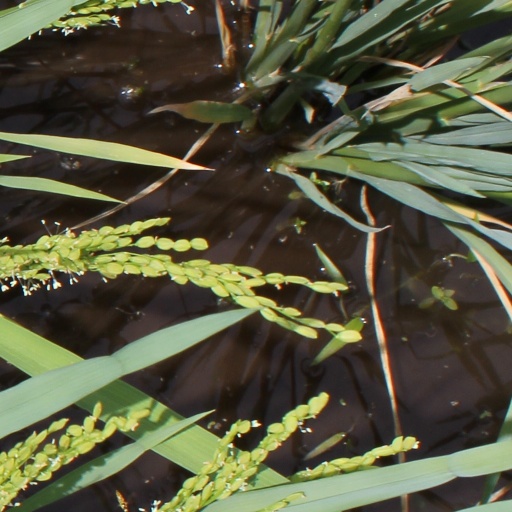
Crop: rice